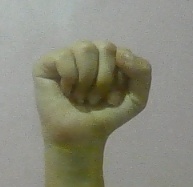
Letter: saad